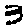
Label: 3